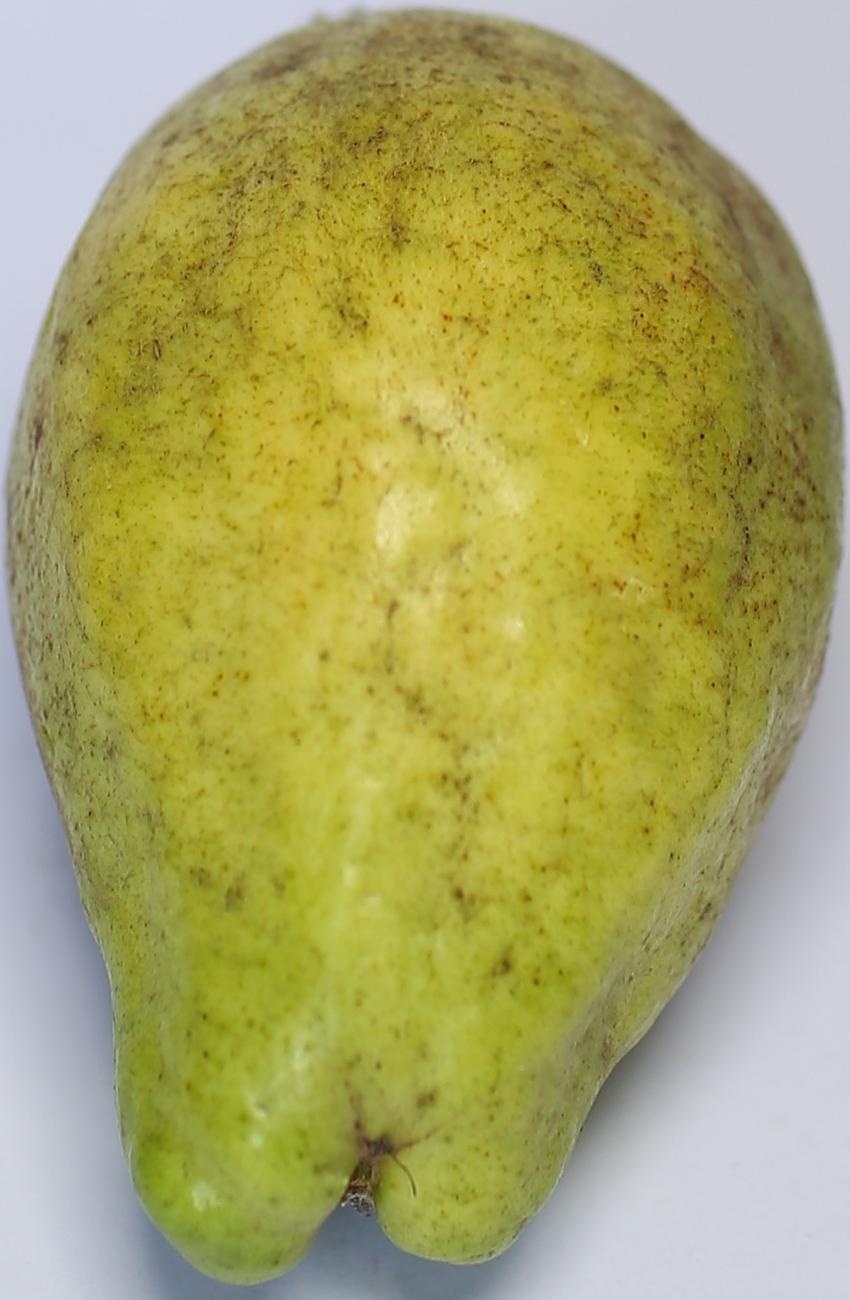
Maturity: green
Variety: thadhrami